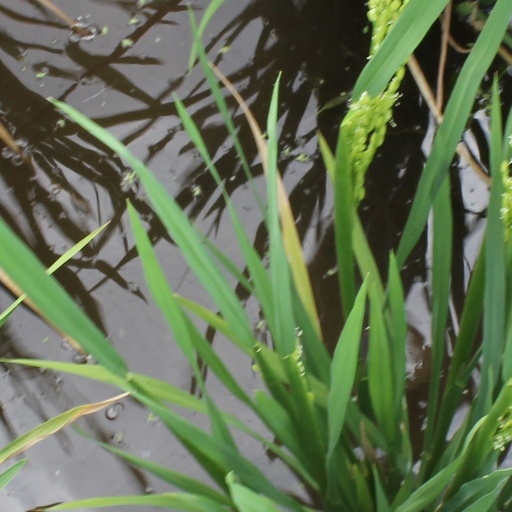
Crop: rice